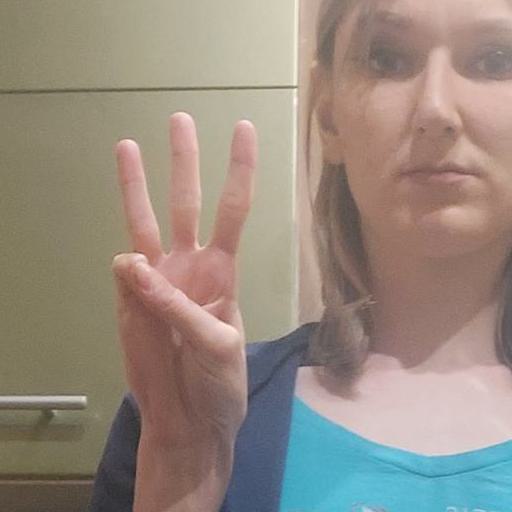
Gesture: three